The Many Faces of Jesus

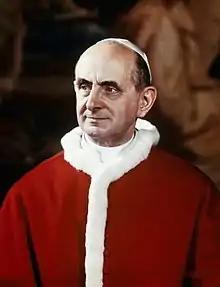
Pope Paul VI condemned the film in a Sunday sermon.

Internationally, Pope Paul VI condemned the film on 26 August, to which Thorsen responded with an offer to play Judas. The Danish ambassador's residence in Rome was attacked with Molotov cocktails on 28 August, while received bomb threats around the same time. Culture Minister criticized the church as "reactionary", a characterization which was in turn criticized by Minister for Ecclesiastical Affairs Dorte Bennedsen. Also on 28 August, , director of the French Centre national du cinéma et de l'image animée, banned the film from being produced in the country, where it was on the eve of being filmed in Apt. Astoux cited a desire to not blaspheme against the world's one billion Christians. The leftist newspaper "L'Humanité" condemned the decision as setting a "grave precedent" for suppressing freedom of expression at the whims of pressure groups. Thorsen, no longer able to provide a shooting schedule, lost his grant.